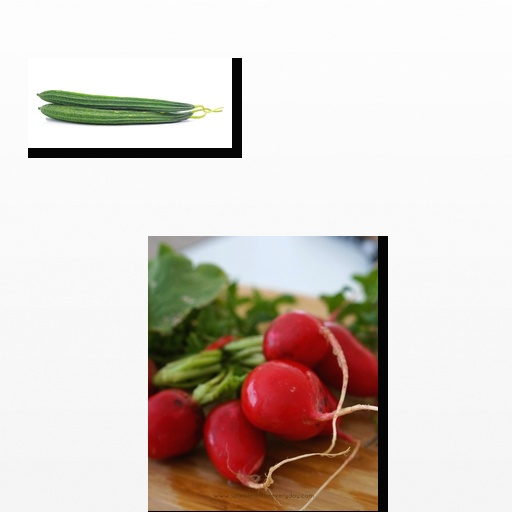
Food items: radish, ridge_gourd